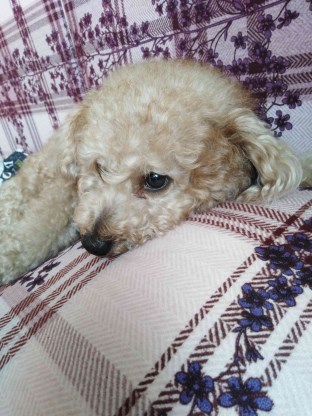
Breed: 7449-n000128-teddy